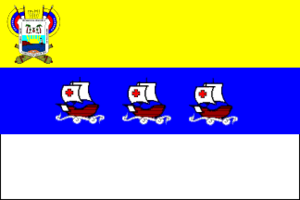
Valdez est l'une des 15 municipalités de l'État de Sucre au Venezuela. Son chef-lieu est Güiria. En 2011, la population s'élève à 38 511 habitants.